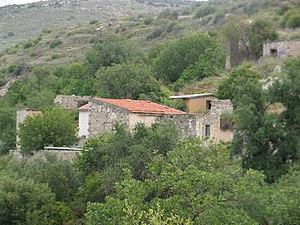
Gerovása-Trózena est un village de Chypre de plus de 0 habitant.